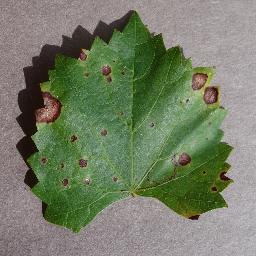
Label: Grape___Black_rot